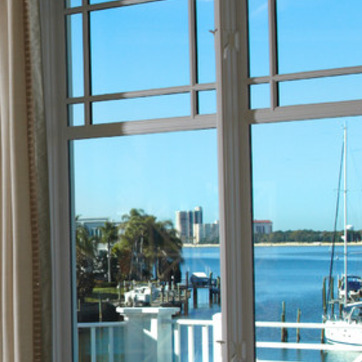
Material: glass